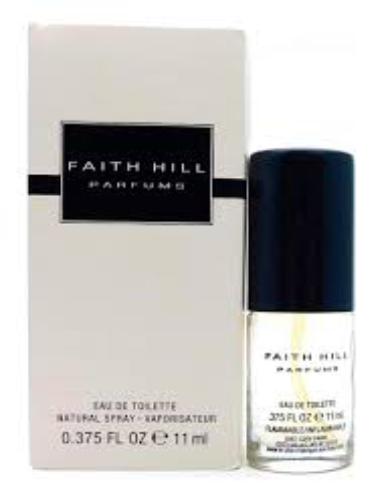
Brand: Faith Hill Parfums
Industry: Necessities